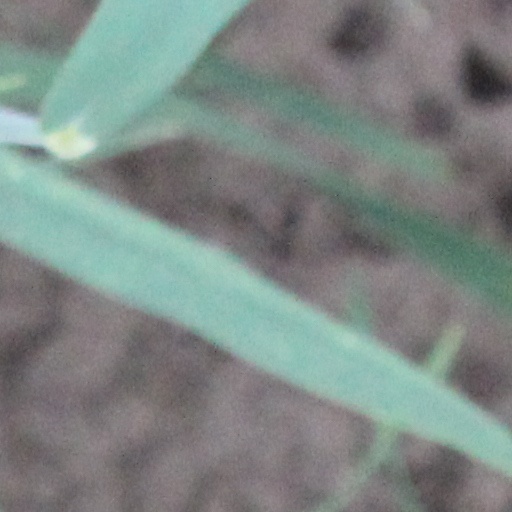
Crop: wheat